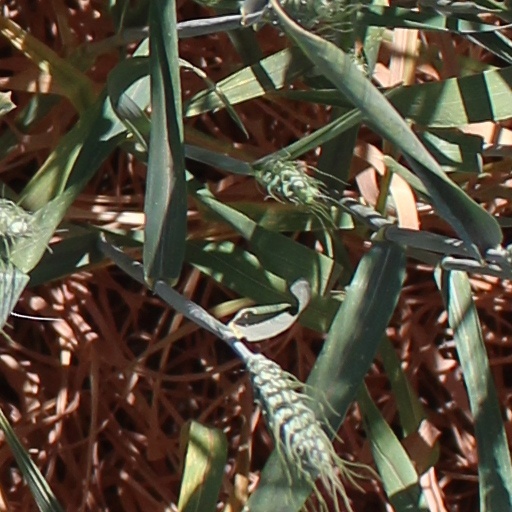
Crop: wheat